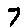
Label: 7